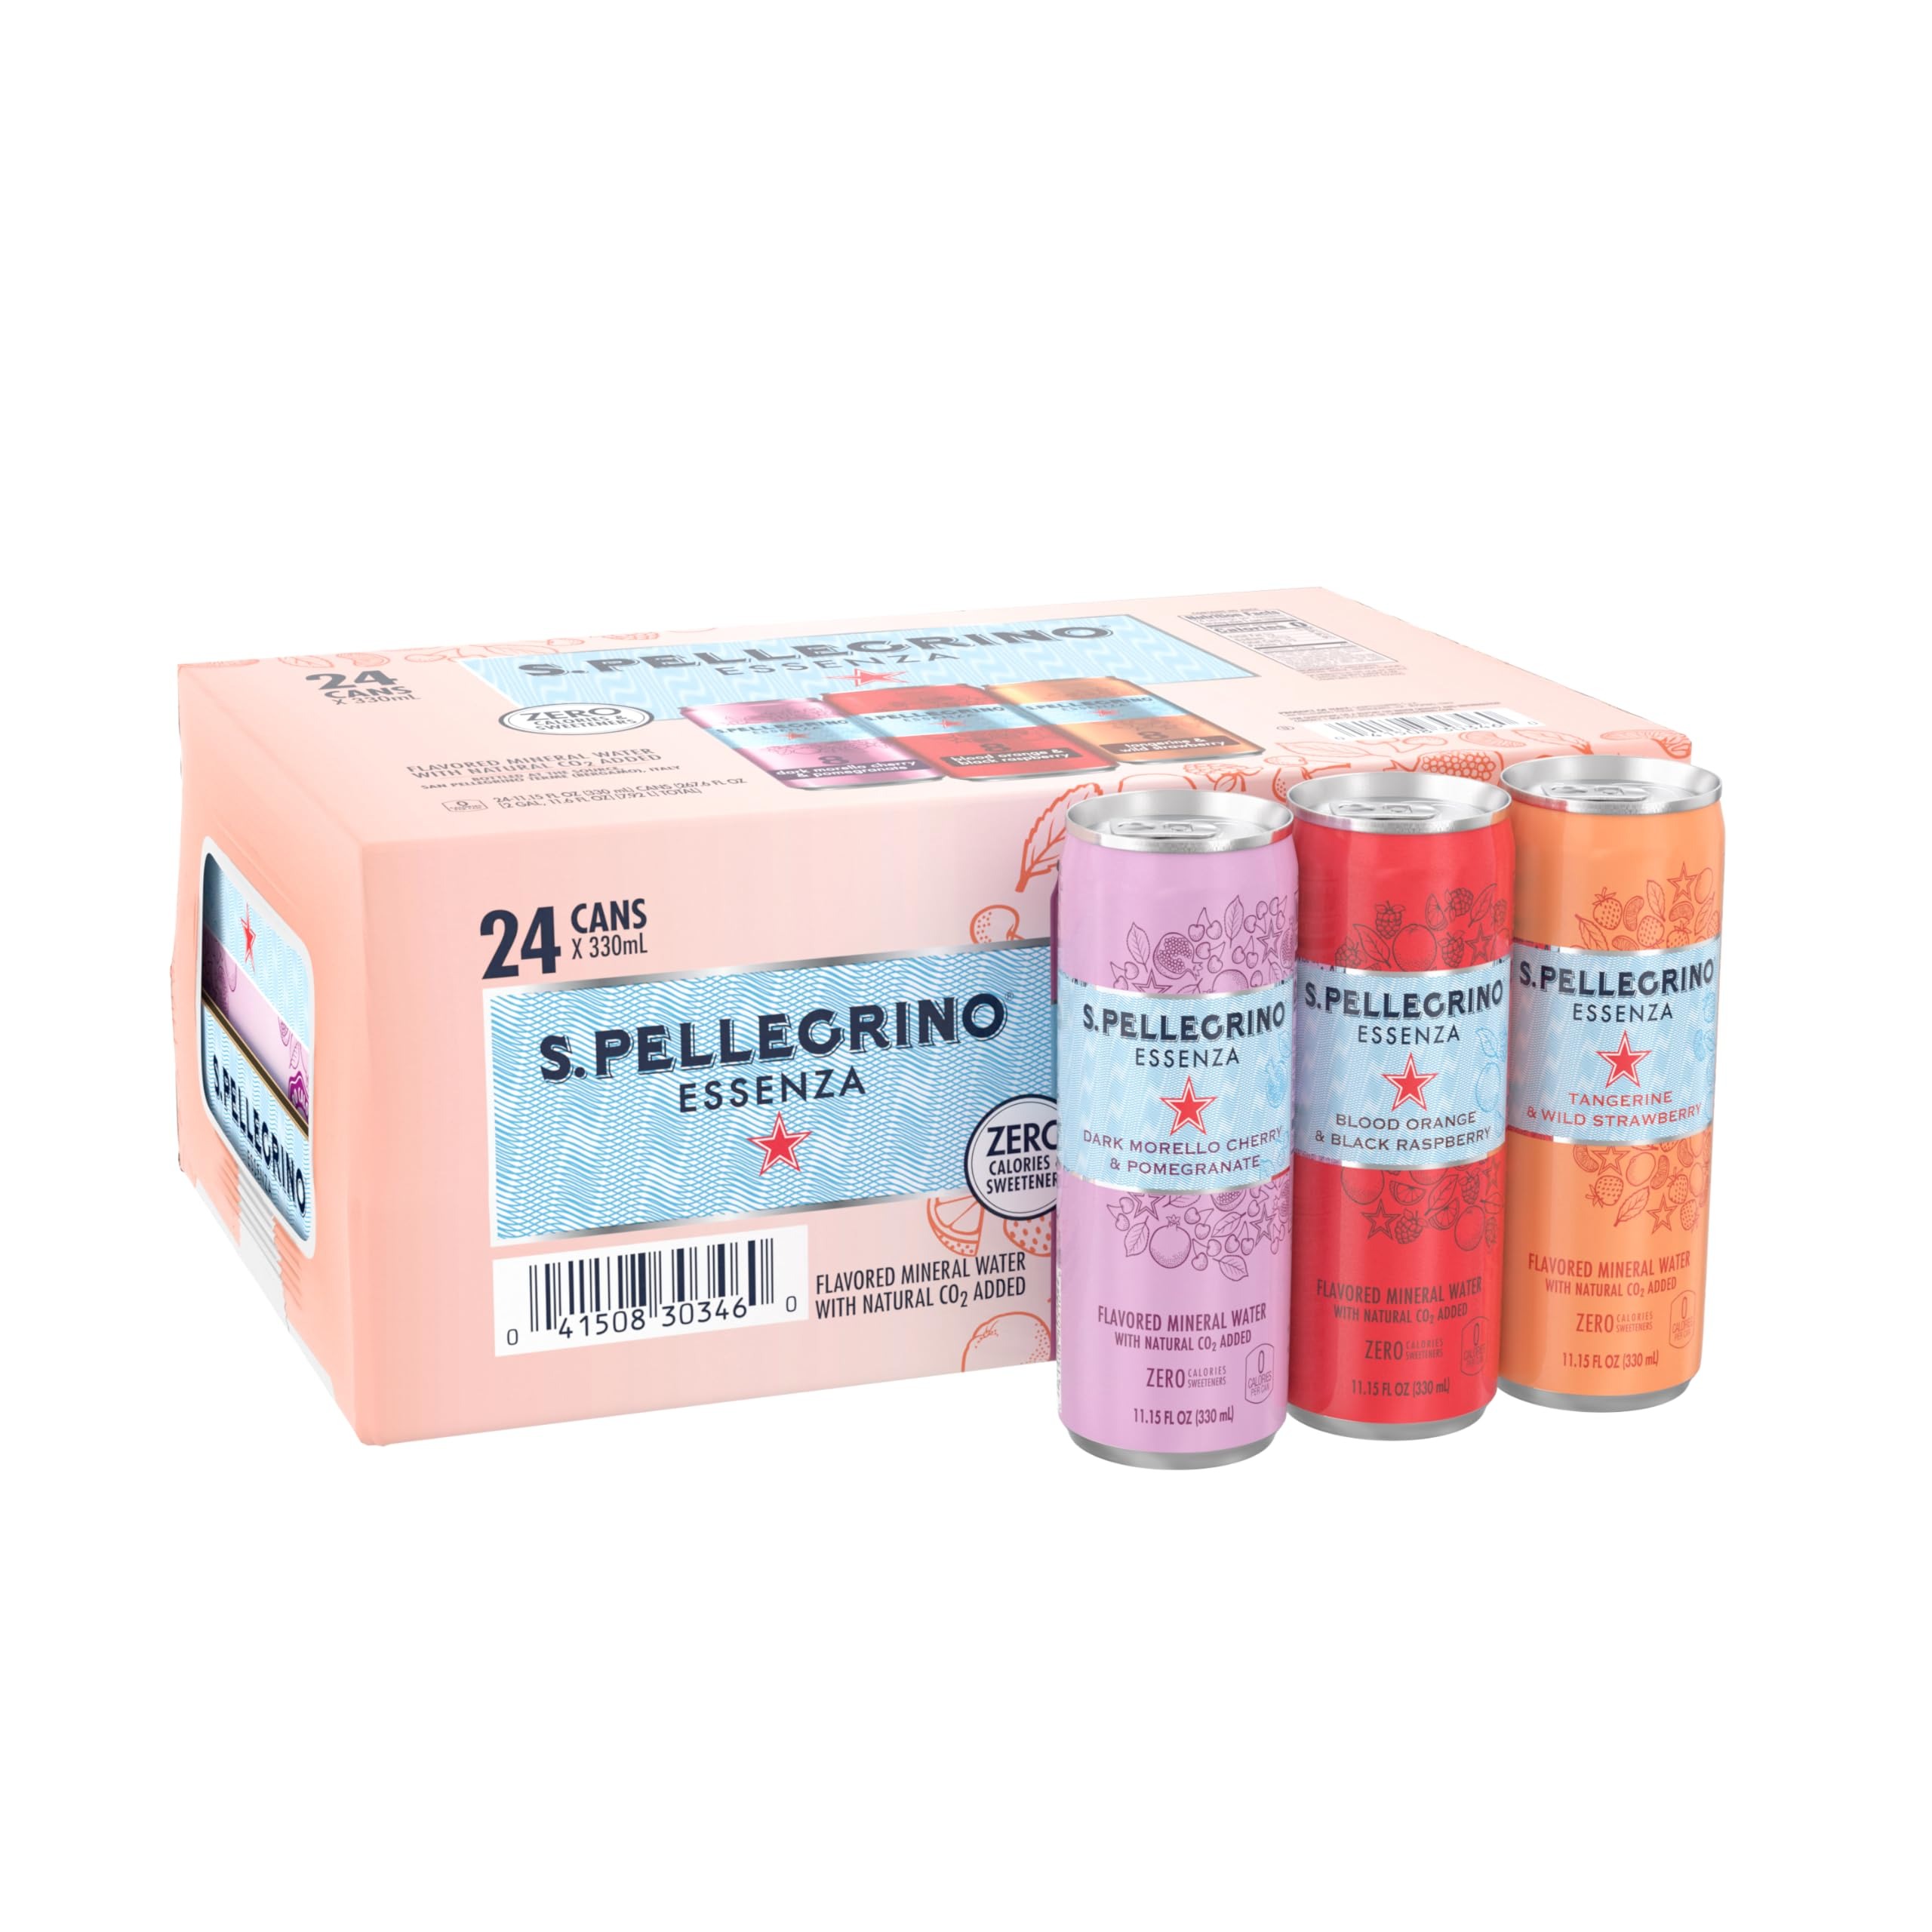
Item Name: S.Pellegrino Essenza Flavored Mineral Water, Variety Pack Cans, 11.15 Fl Oz, Pack of 24
Bullet Point 1: Includes twenty-four 11.15 fl oz cans of Essenza Flavored Mineral Water with Natural CO2 Added Variety Pack SNAP and EBT Eligible item
Bullet Point 2: Case of water includes eight cans each of Dark Morello Cherry & Pomegranate, Blood Orange & Black Raspberry, and Tangerine & Wild Strawberry flavored sparkling water
Bullet Point 3: Features gently carbonated water, mixed with a vibrant blend of Mediterranean fruit flavors
Bullet Point 4: This canned water contains zero sweeteners and zero calories
Bullet Point 5: carbonated mineral water cans are convenient for storage at home or the office, or taking on-the-go
Bullet Point 6: Enhance your moments with Essenza flavored Italian mineral water
Value: 11.2
Unit: Fl Oz

Price: 20.59